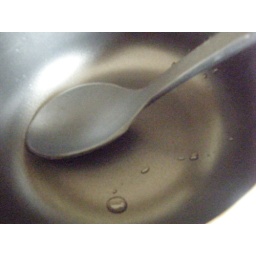
spoon in pot on auto